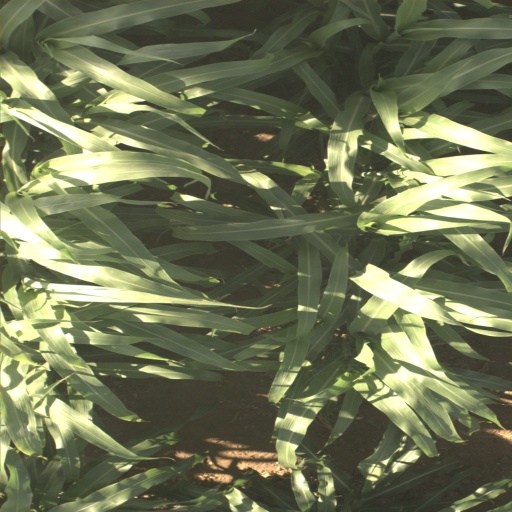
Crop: sorghum